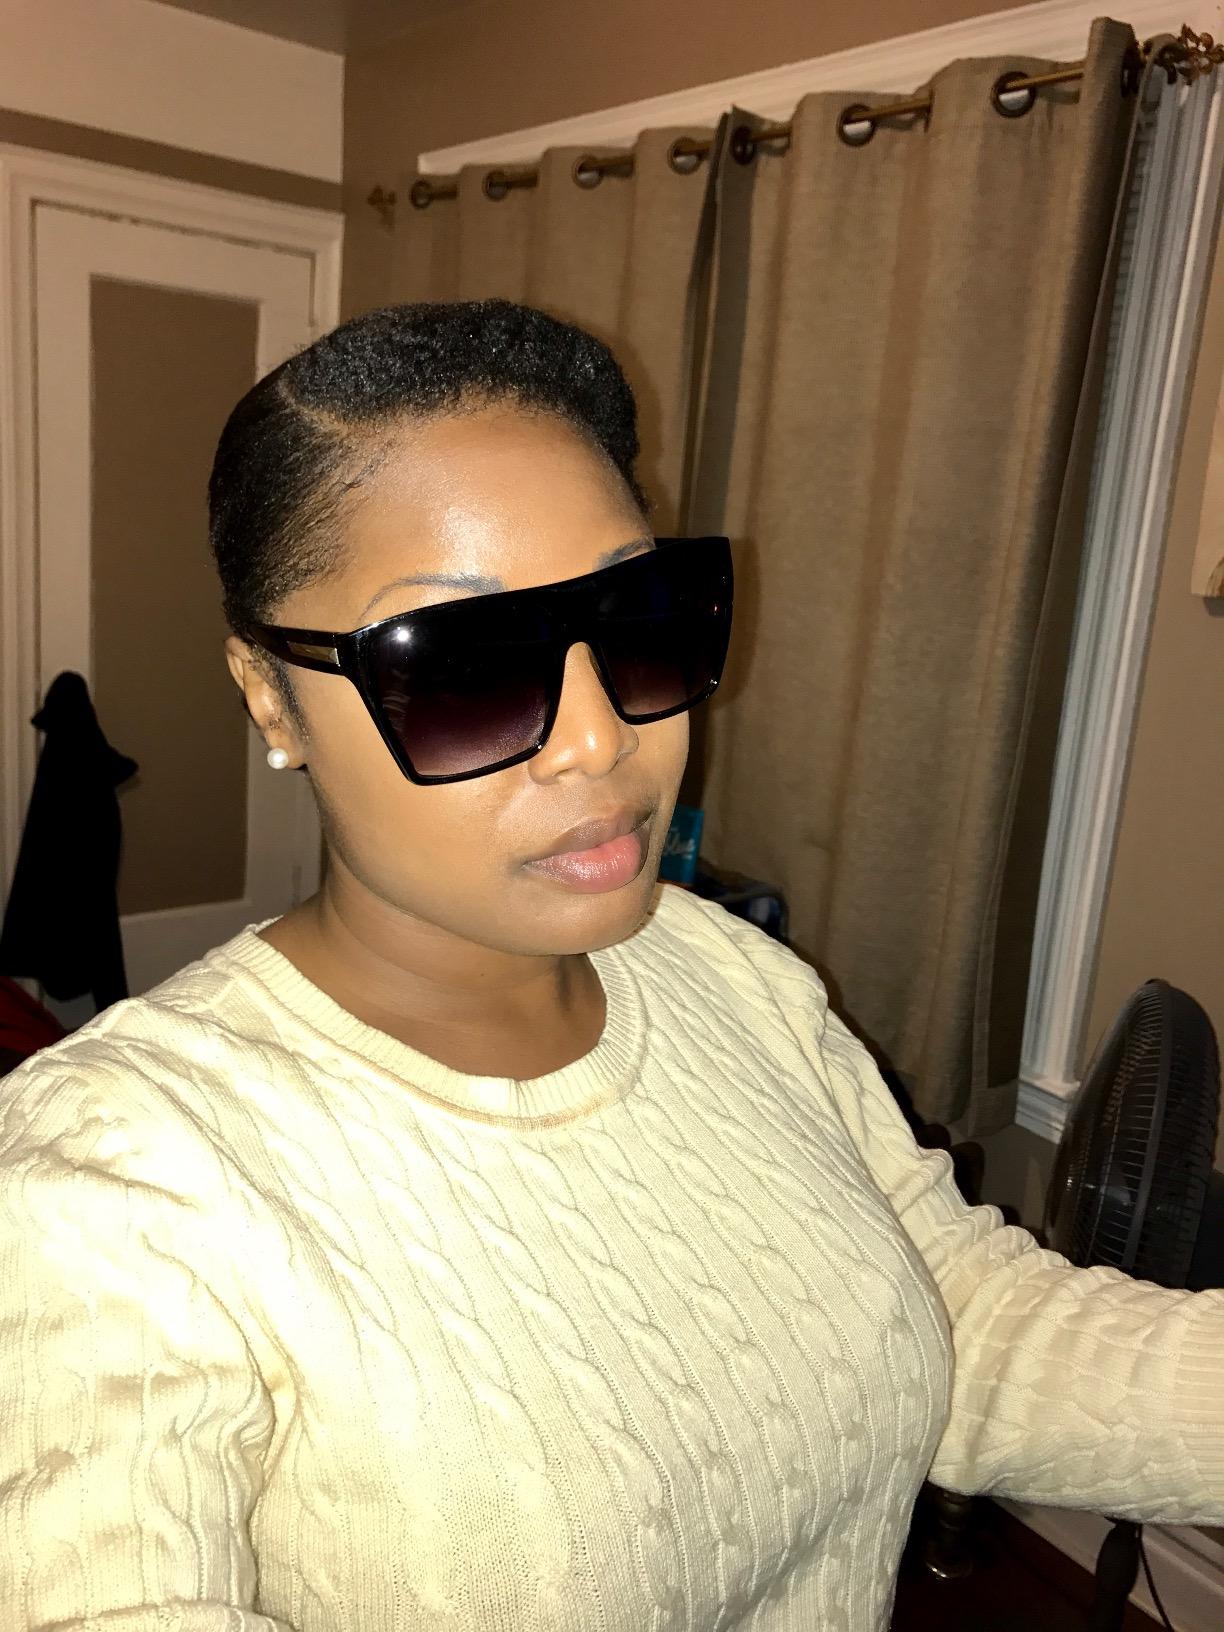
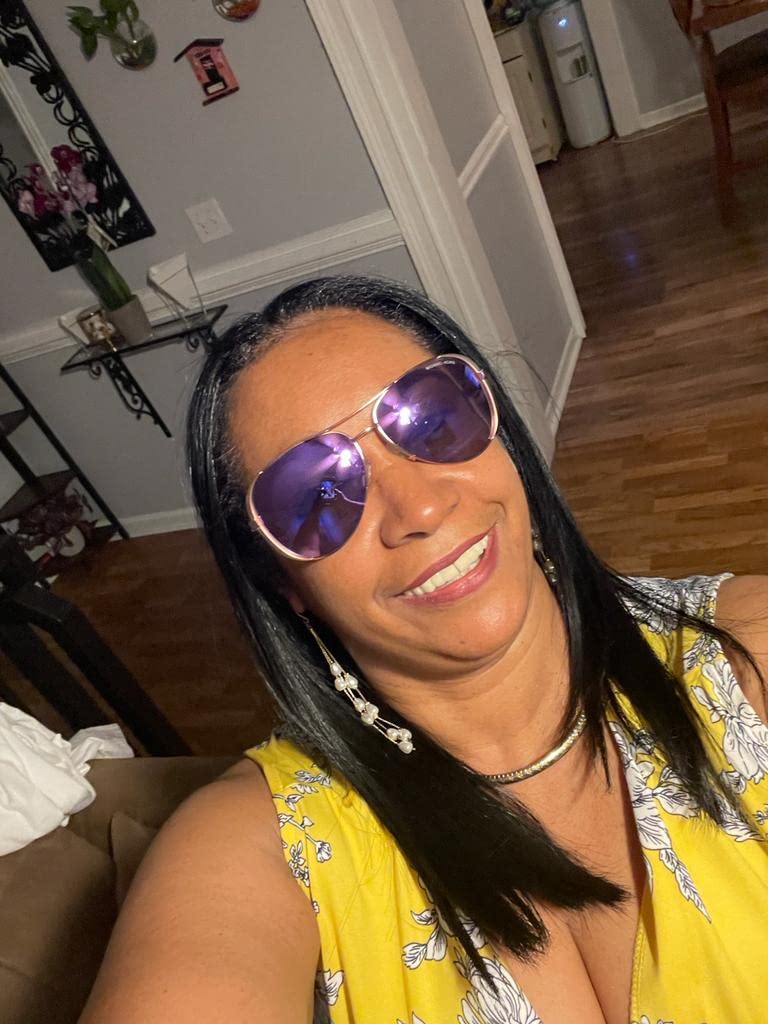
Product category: accessories_sunglasses
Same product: no